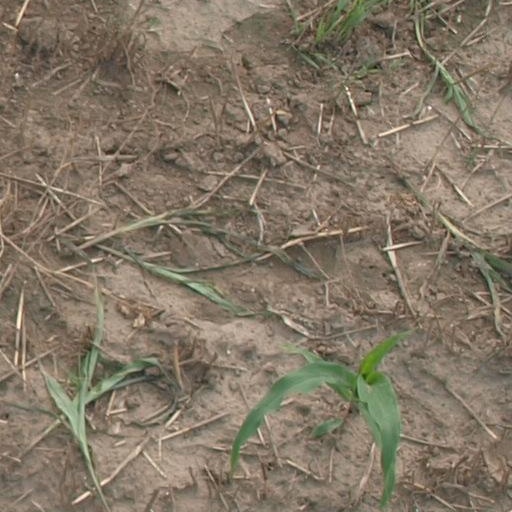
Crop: maize; corn